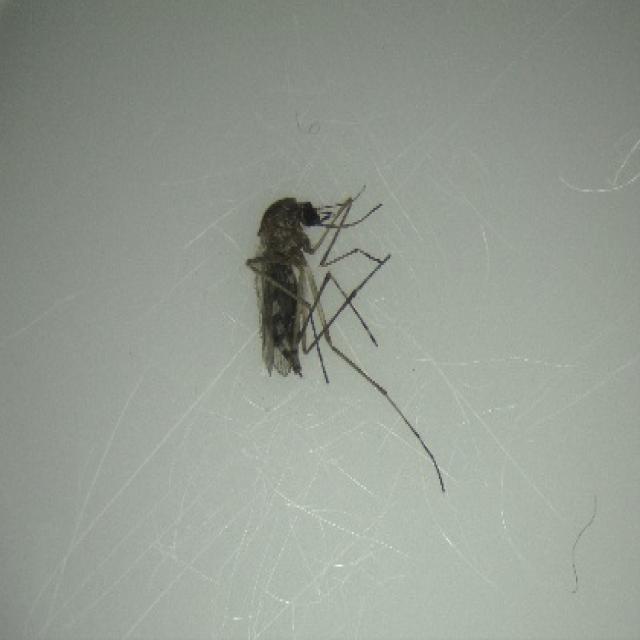
Species: aedes_vexans